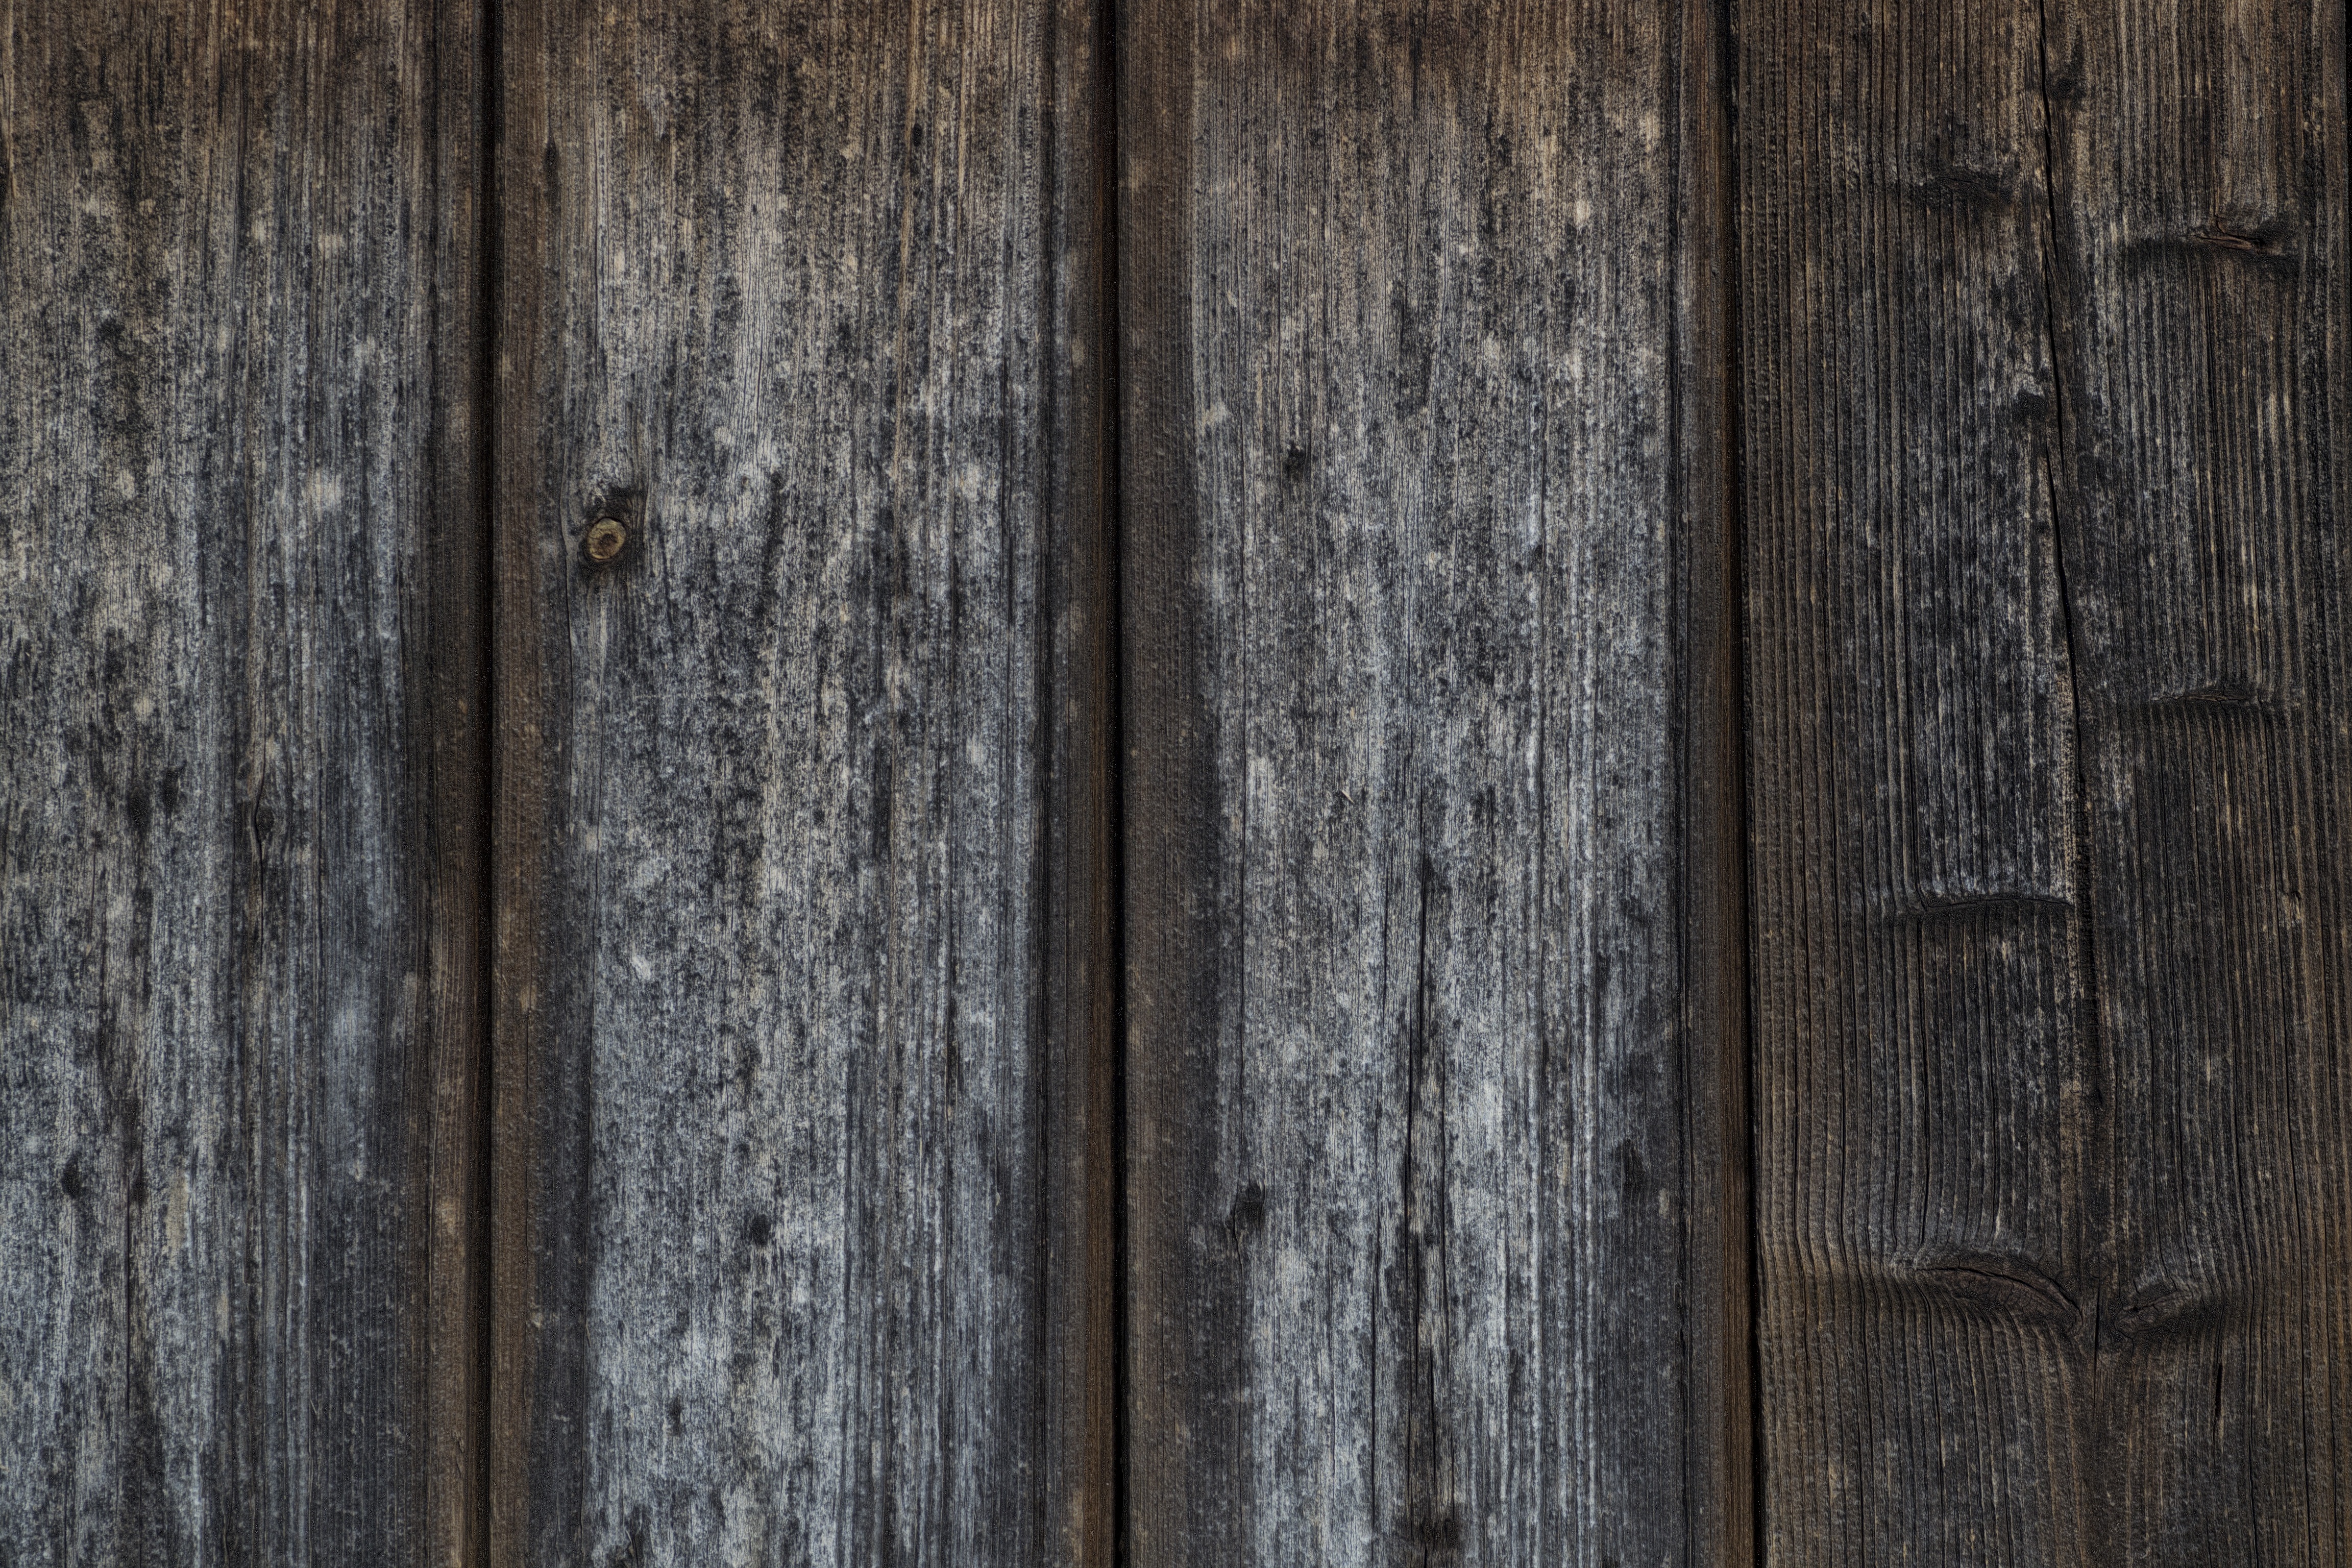
structure, wood, texture, plank, floor, trunk, old, wall, lumber, hardwood, flooring, wood flooring, laminate flooring, wood stain